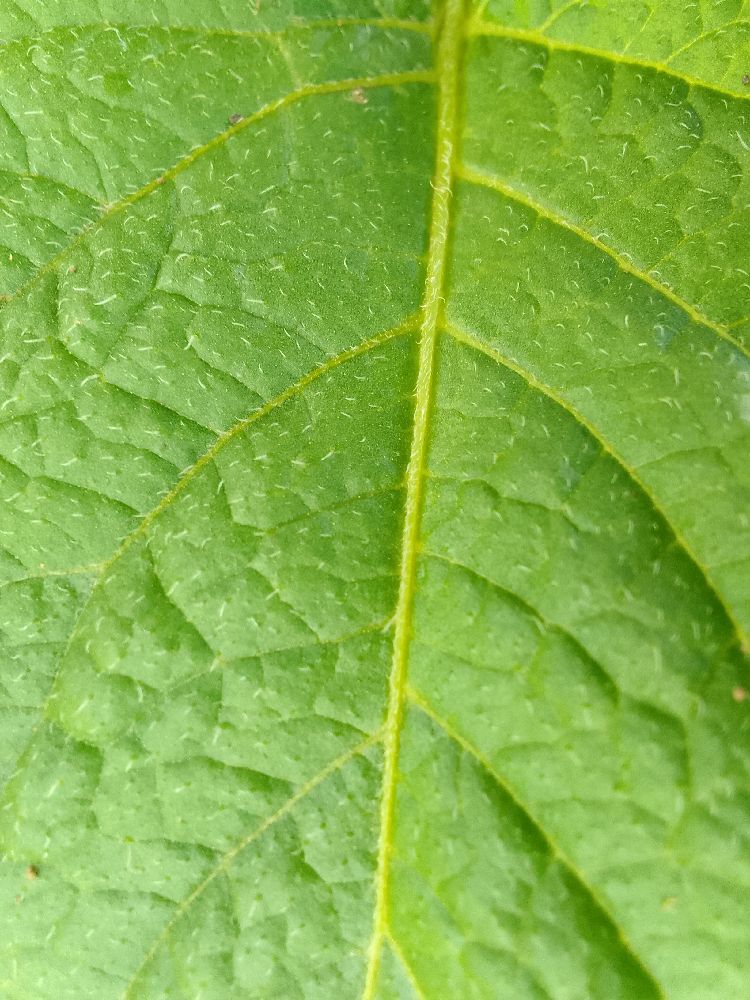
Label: Healthy